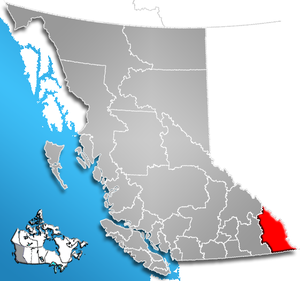
Le District régional d'East Kootenay en Colombie-Britannique est situé dans le Sud-Est de la province. Le siège du district est situé à Cranbrook.